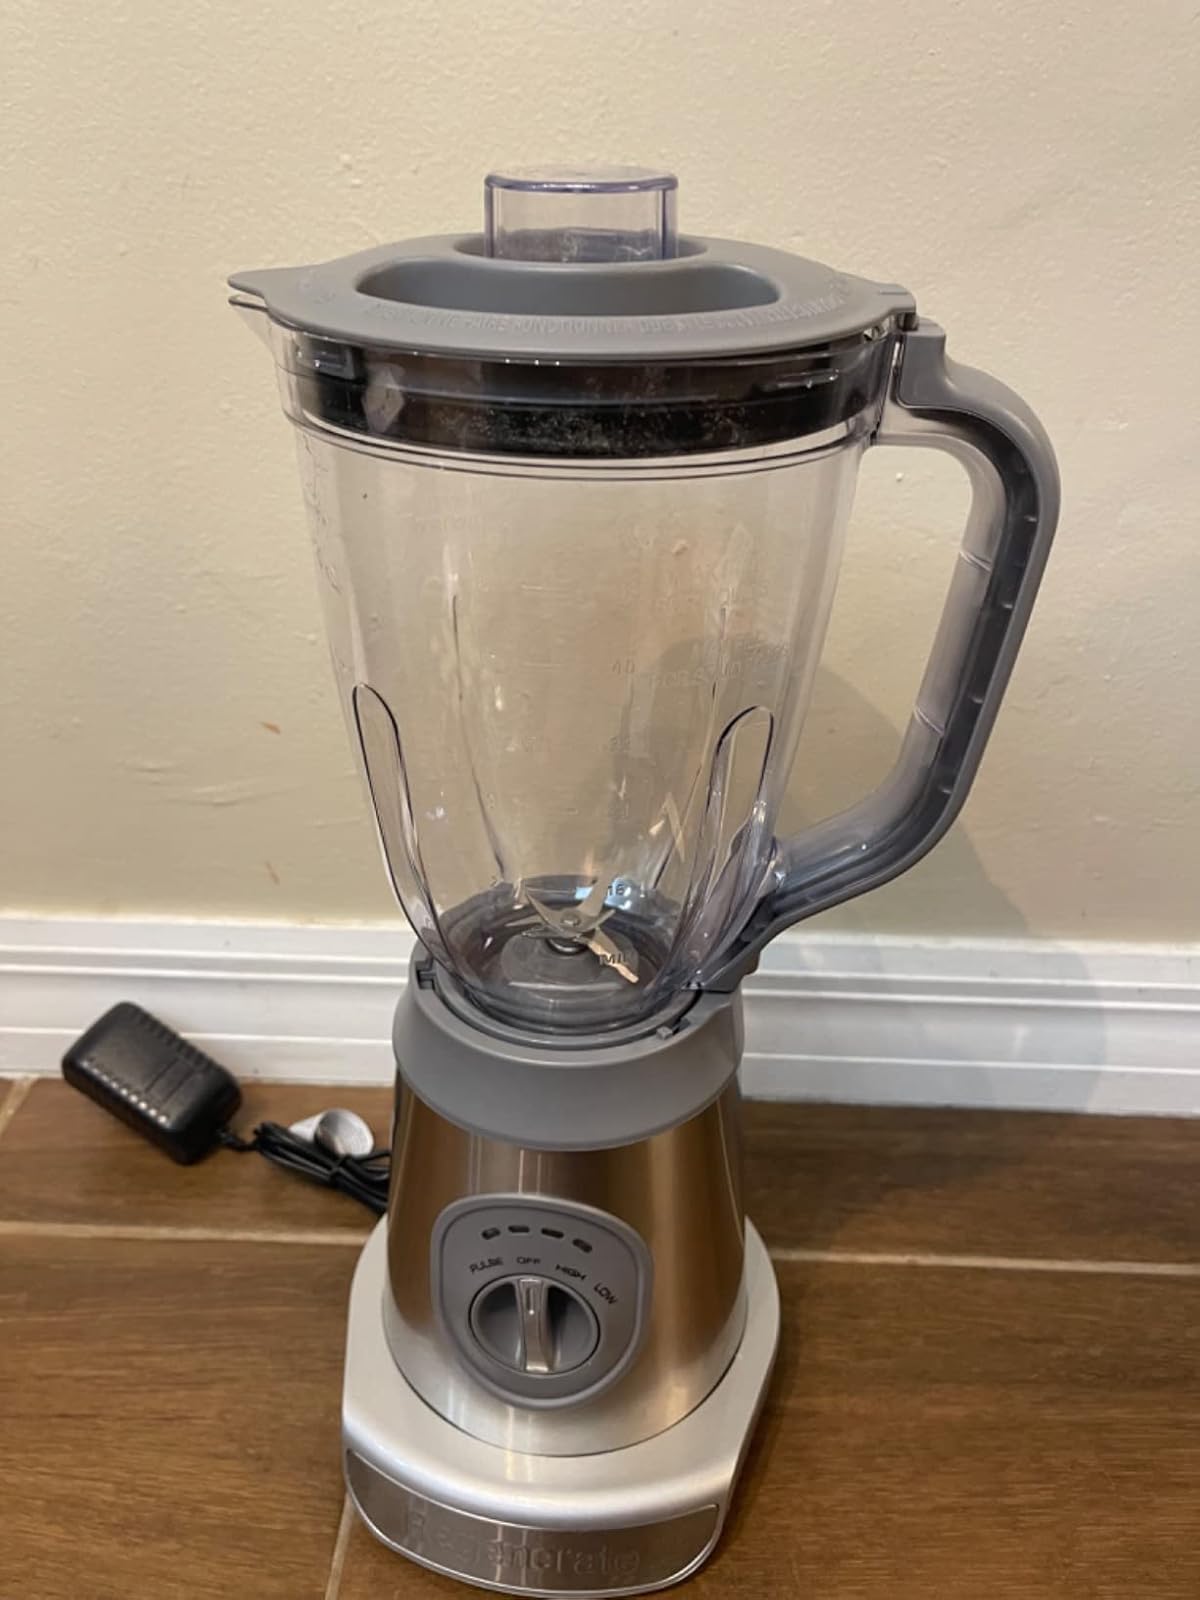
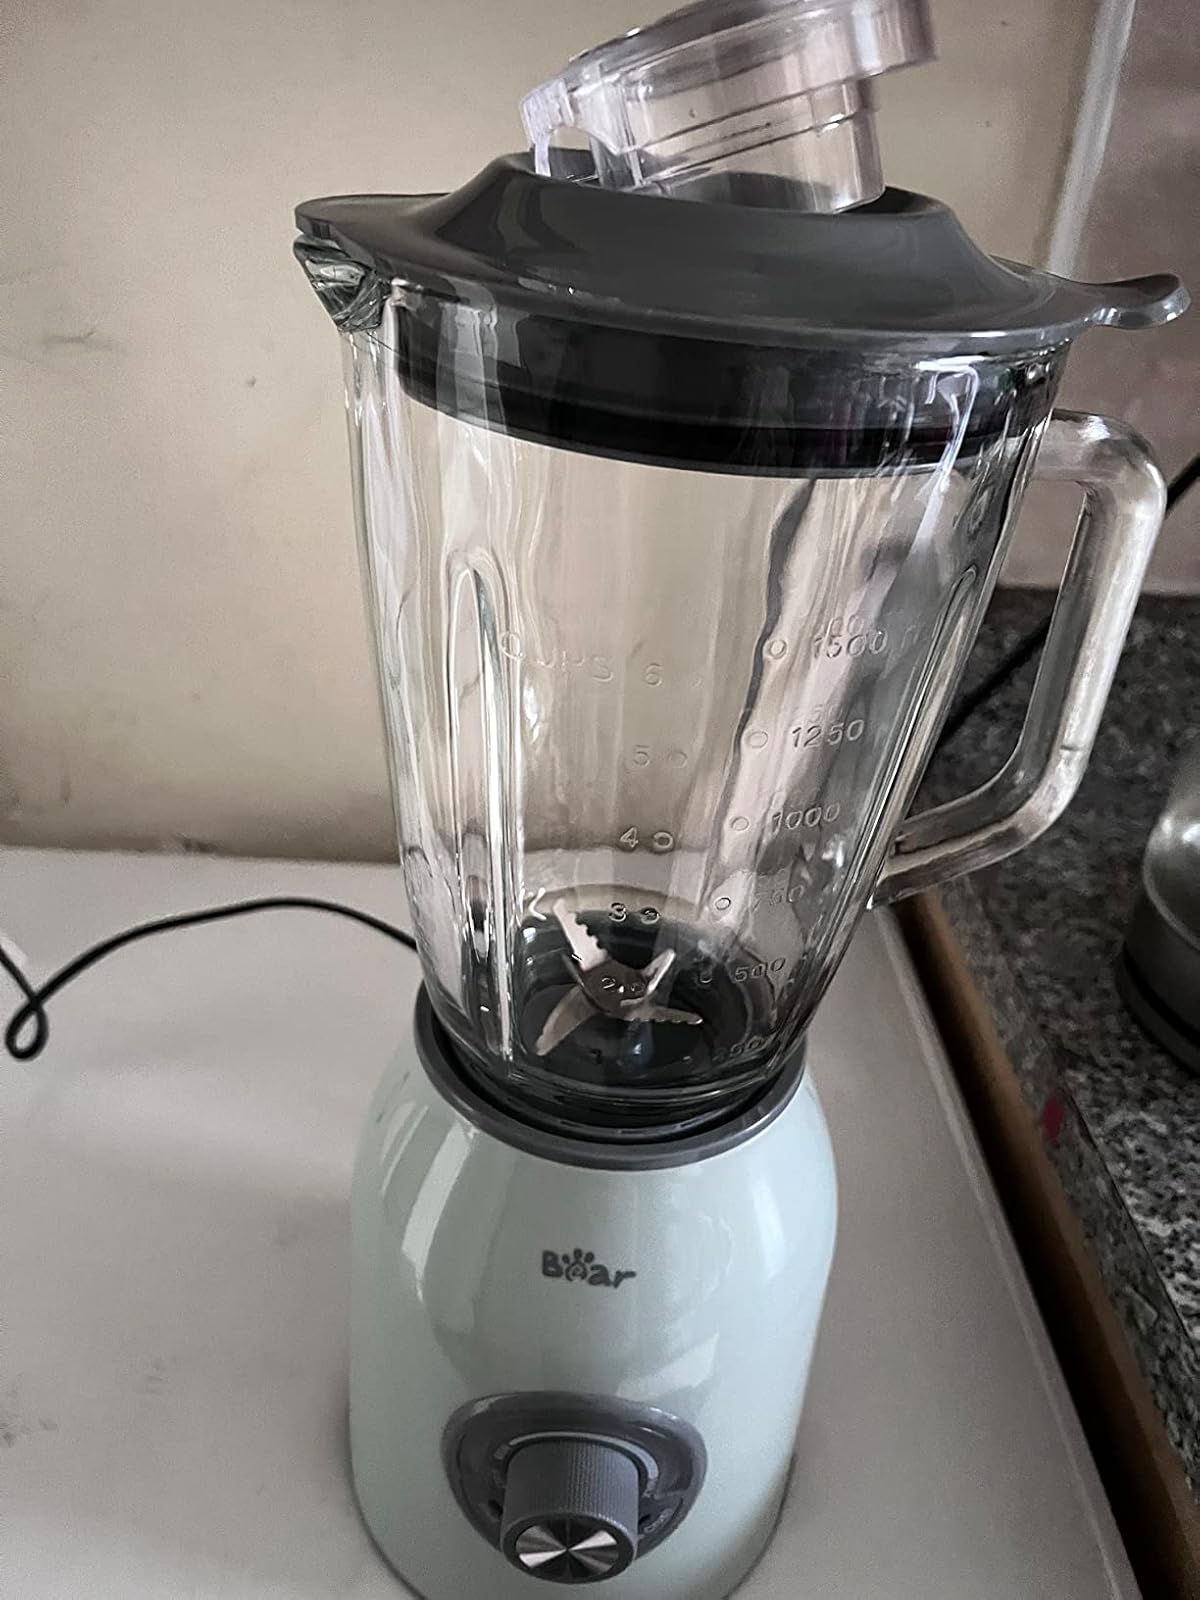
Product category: items_blender
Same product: no